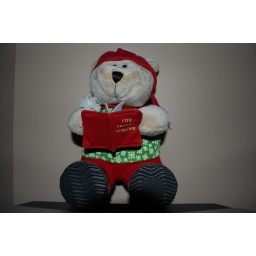
This is a pic of a cute Christmas bear that I put in Tia's stocking.